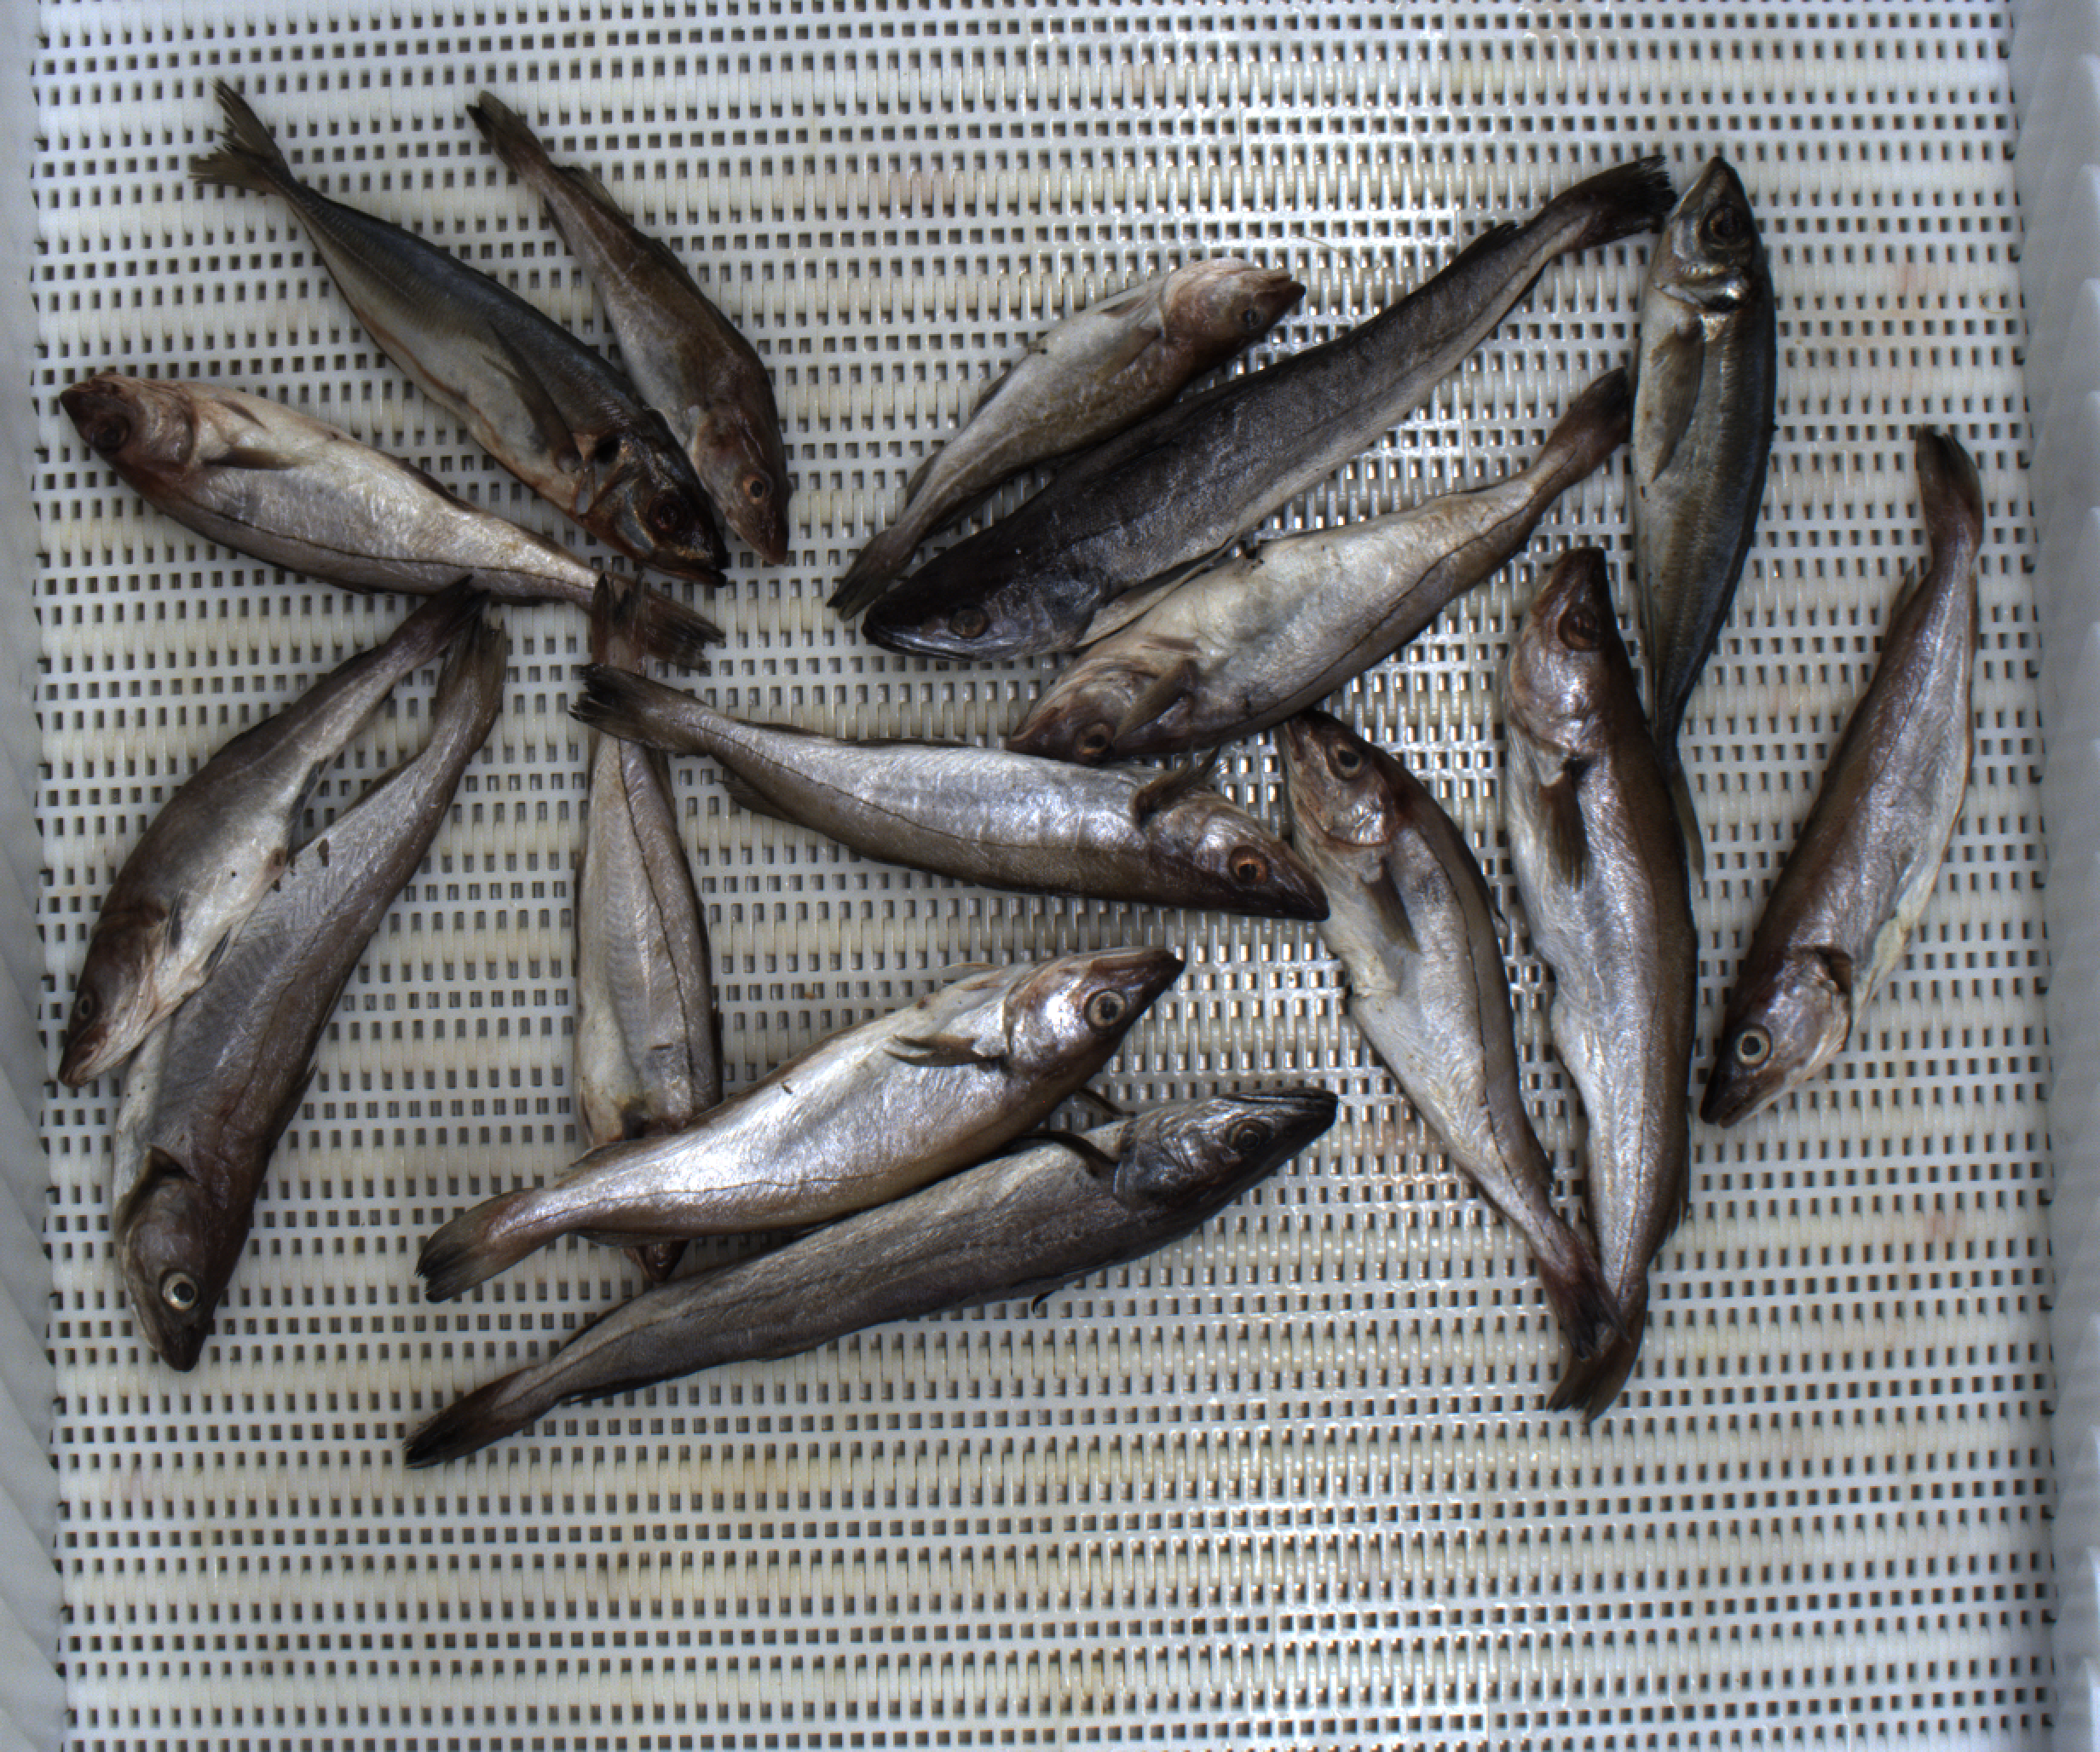
Total fish: 16
Cod: 3
Haddock: 4
Whiting: 5
Hake: 2
Horse mackerel: 2
Saithe: 0
Other: 0